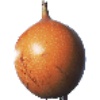
Label: Granadilla 1